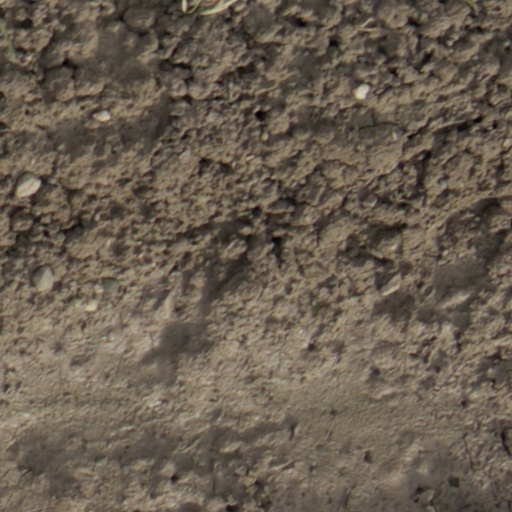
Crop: wheat